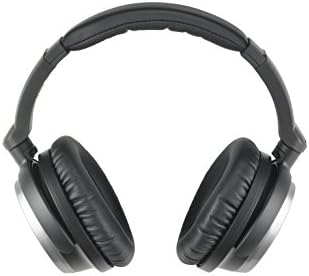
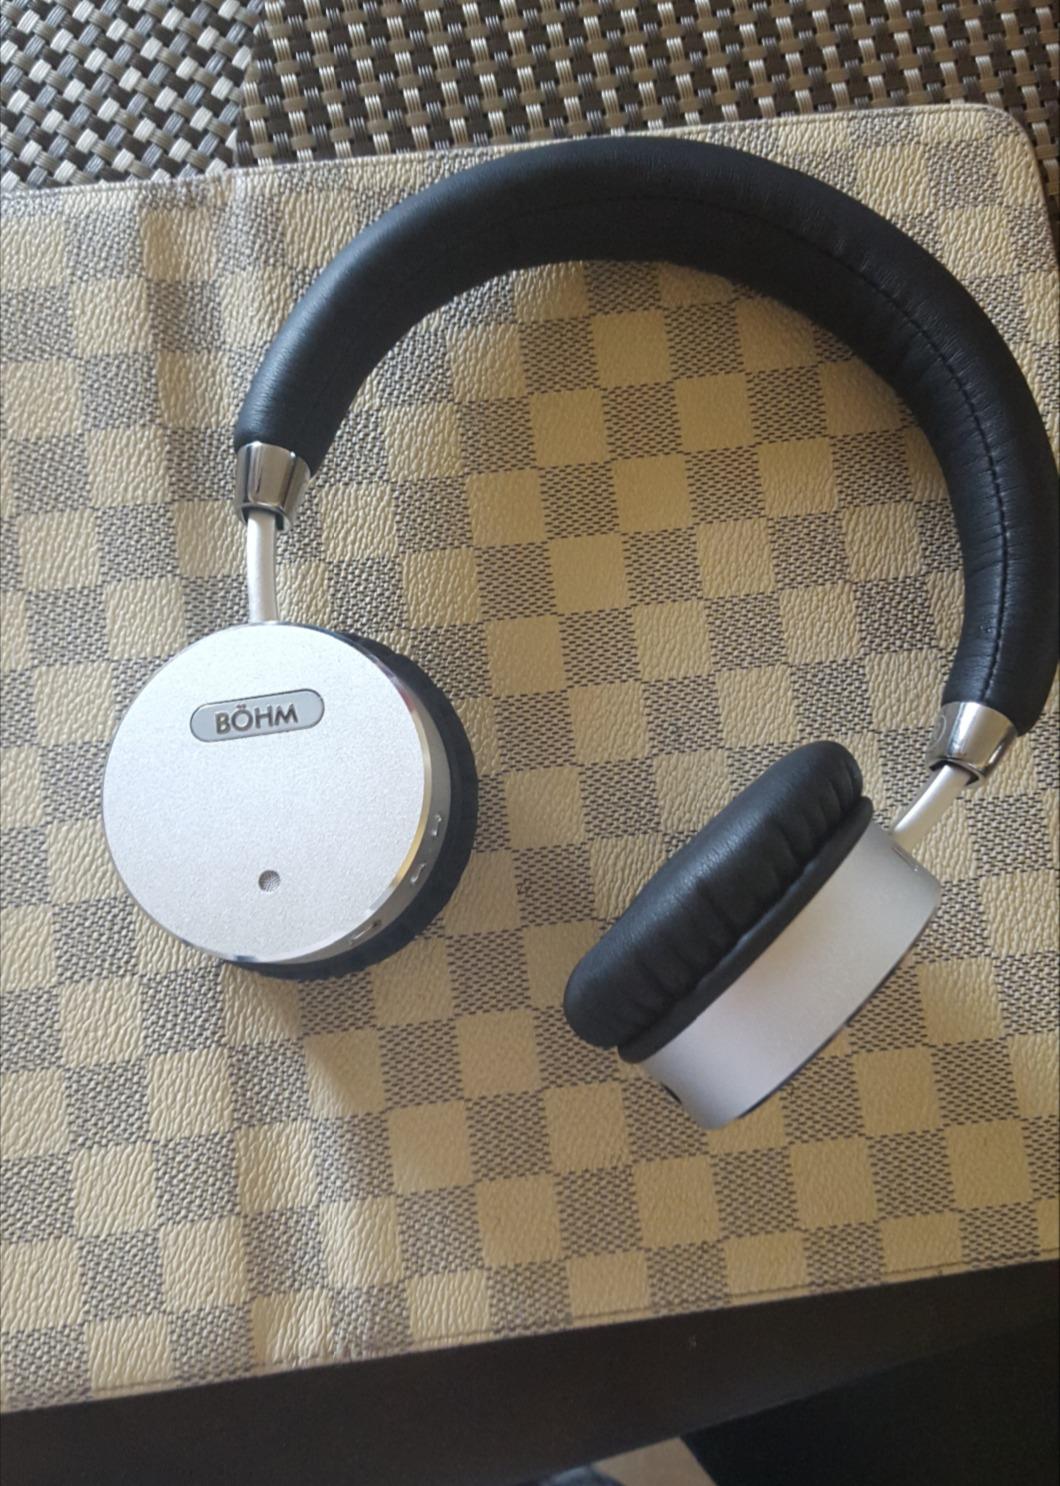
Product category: headphones
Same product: no